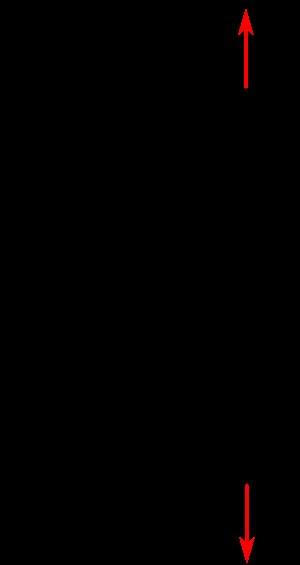
Un essai de traction est une expérience de physique qui permet de :